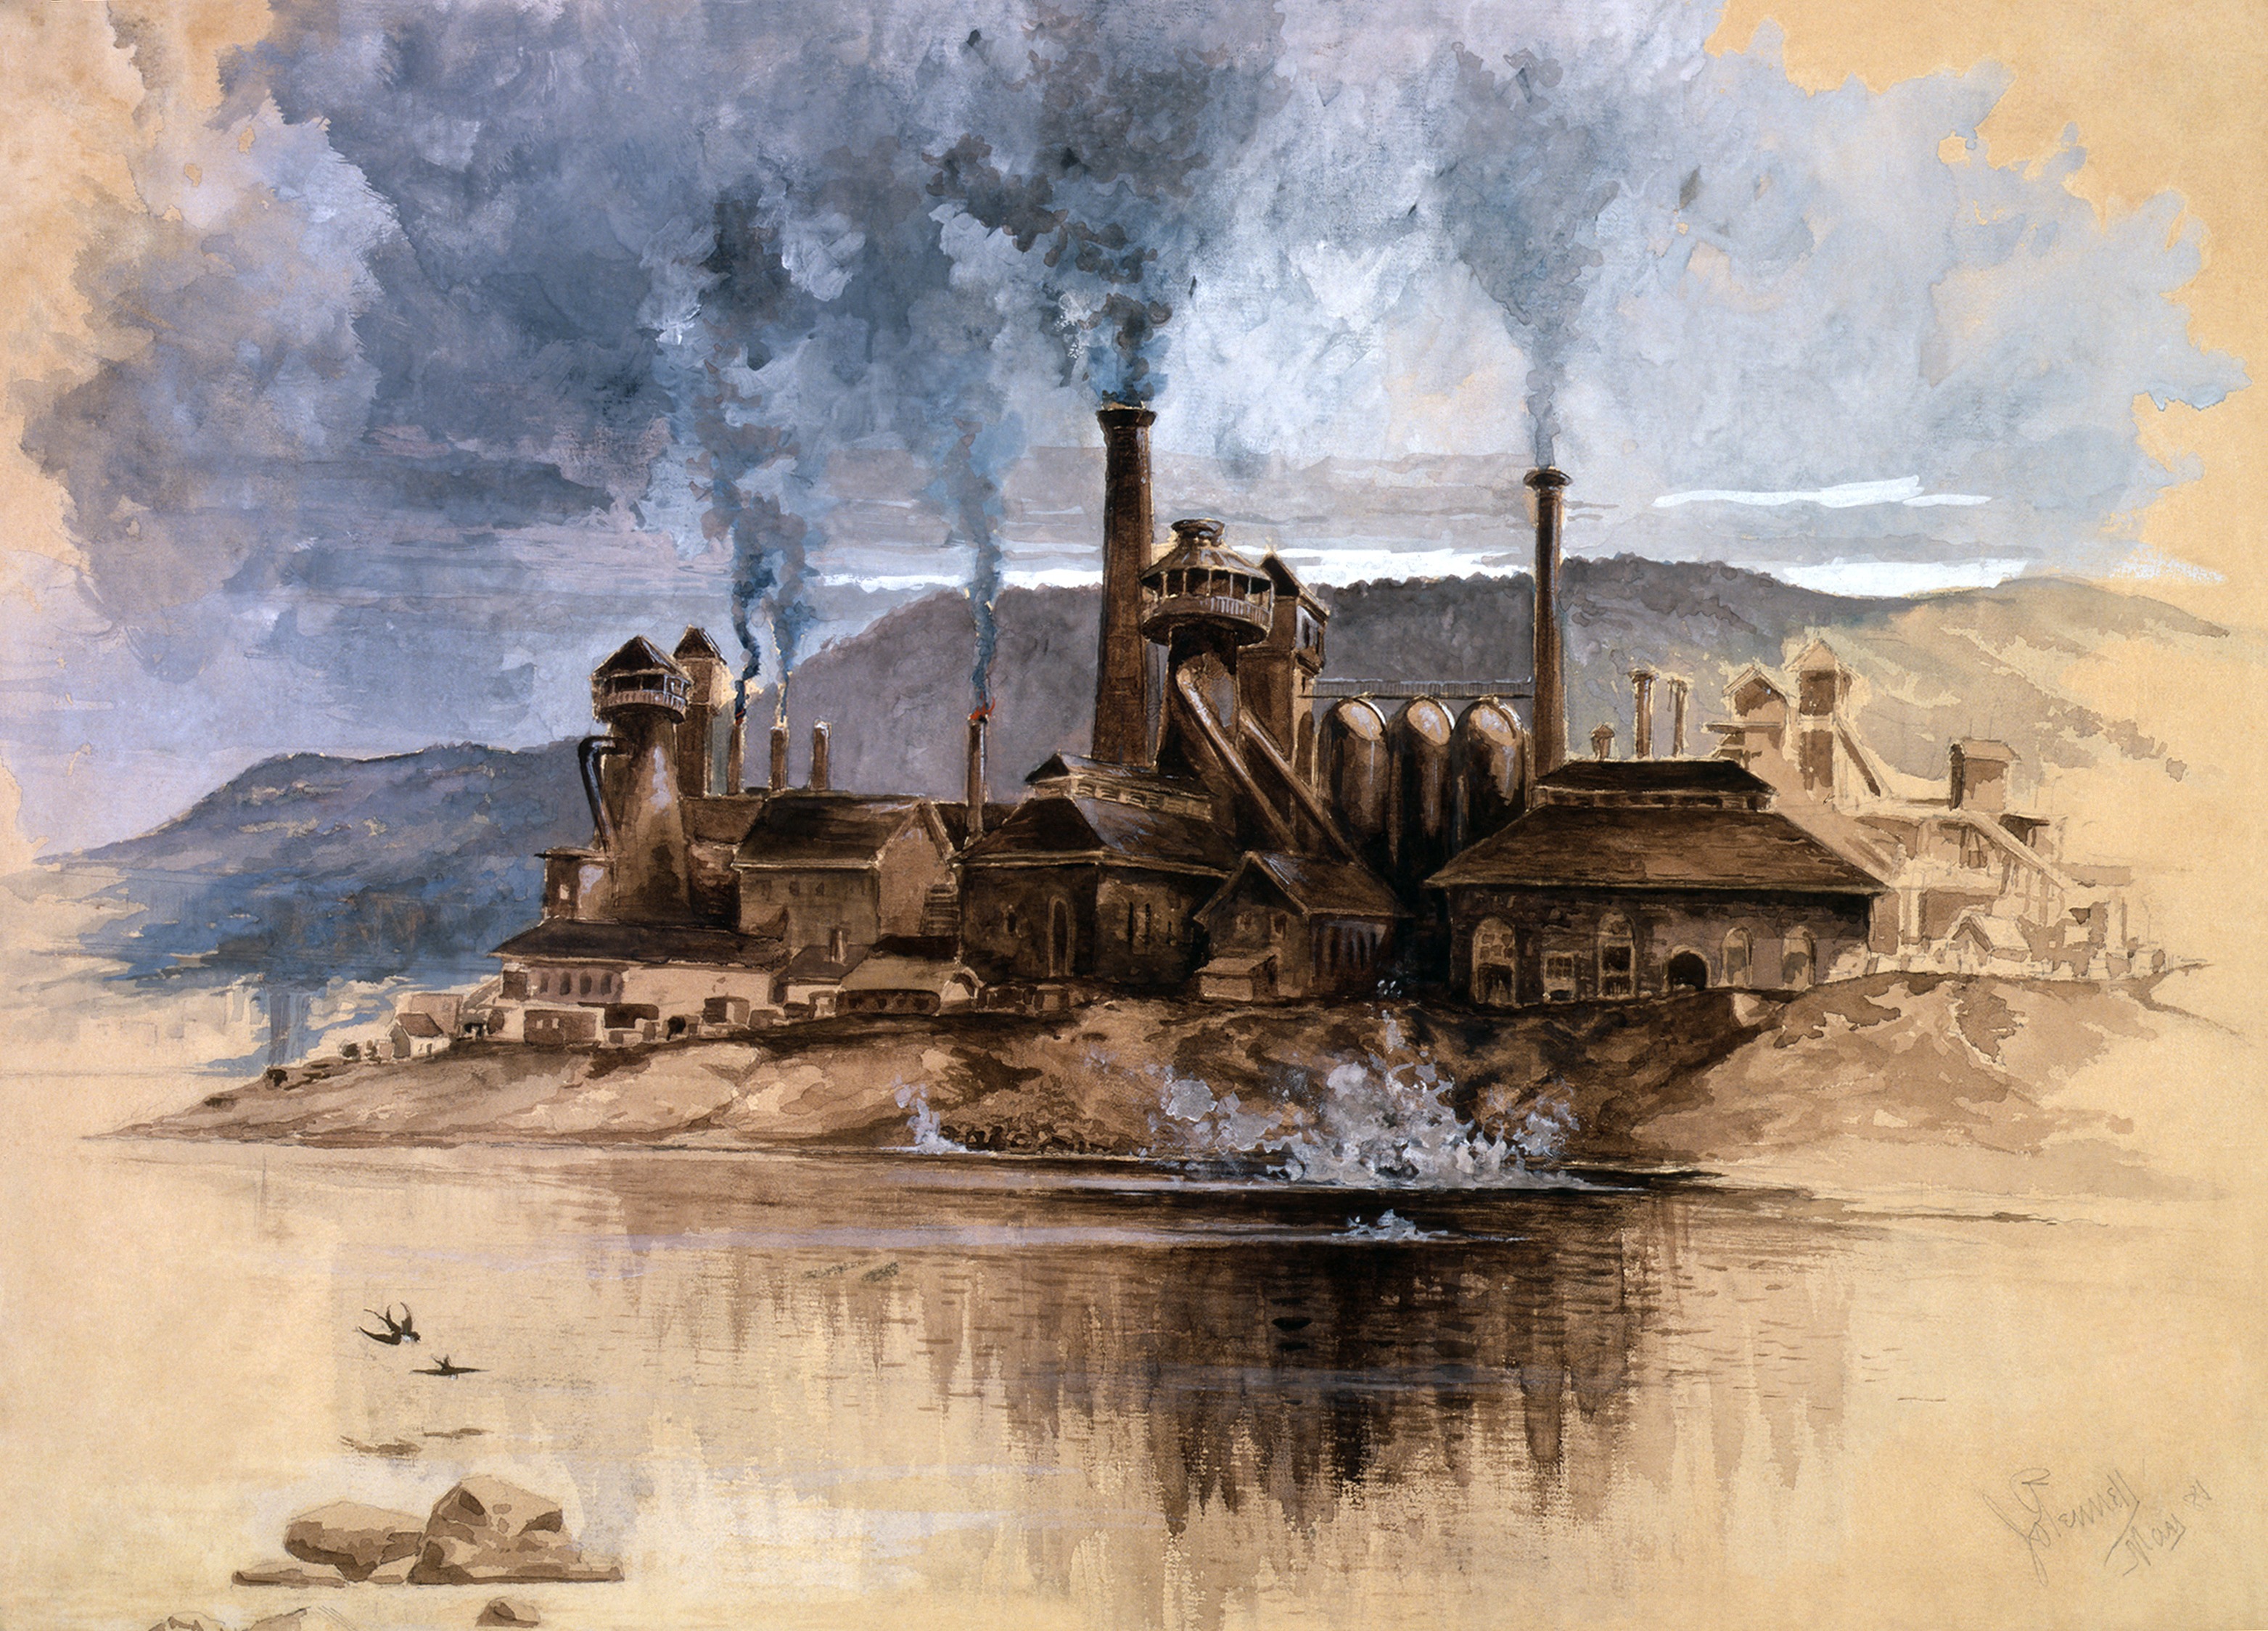
vehicle, industry, material, painting, watercolor, art, sketch, drawing, illustration, industrial plant, watercolor paint, steel production, steel industry, ancient history, bethlehem steel corporation